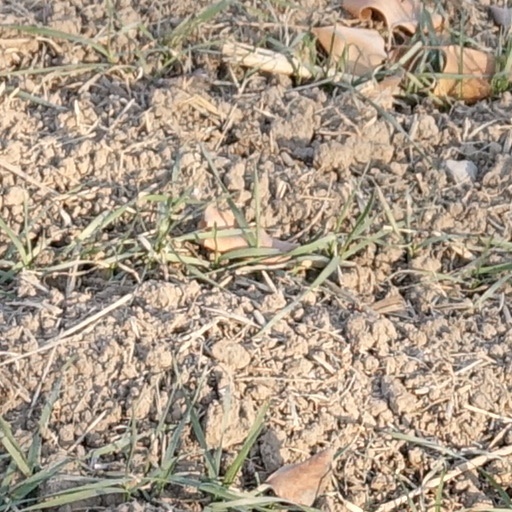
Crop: wheat